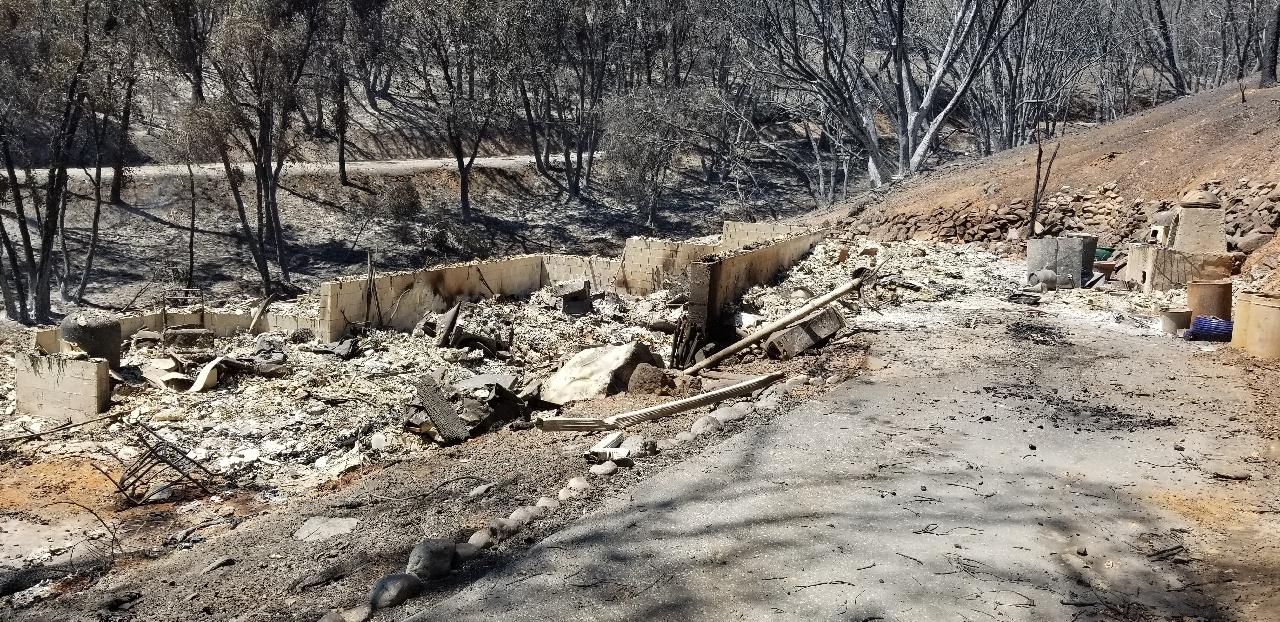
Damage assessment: destroyed